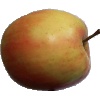
Label: Apple Pink Lady 1